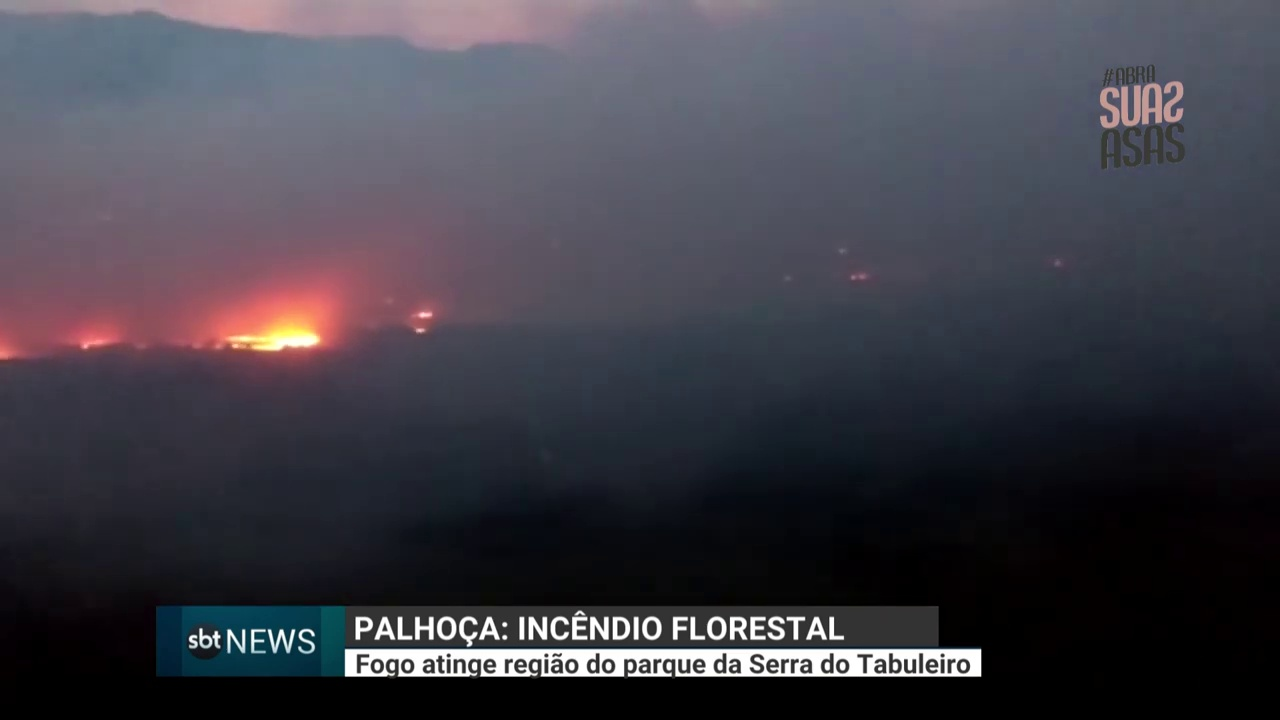
Fire: yes
Smoke: yes